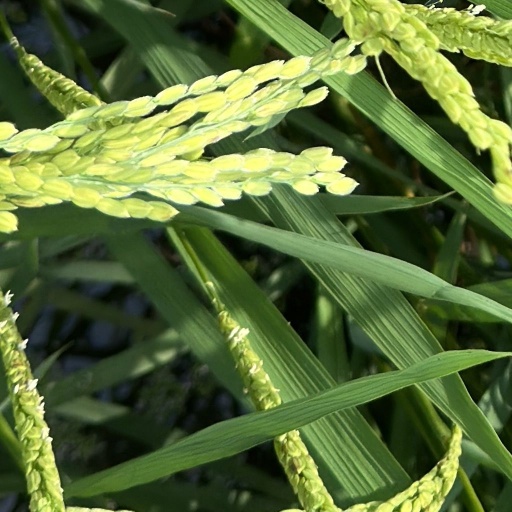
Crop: rice